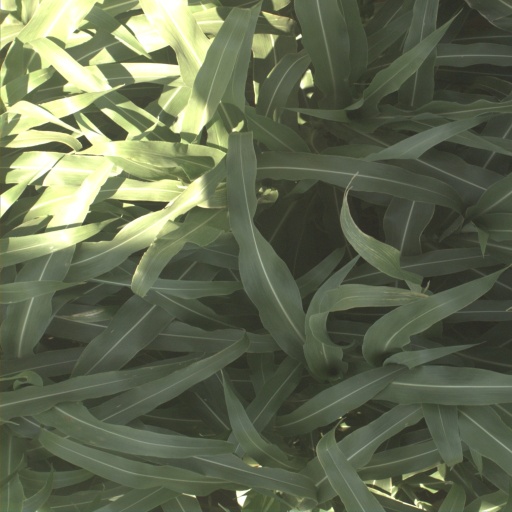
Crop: sorghum